Montae Nicholson

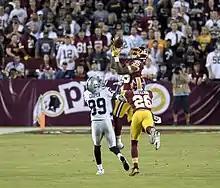
Nicholson intercepts a pass meant for Oakland Raiders wide receiver Amari Cooper in 2017.

He made his professional regular season debut in the Redskins' season-opening 30–17 loss to the Philadelphia Eagles. On September 17, 2017, Nicholson earned his first career start and made two solo tackles in the Redskins' 27–20 victory at the Los Angeles Rams in Week 2. Defensive coordinator Greg Manusky opted to use Nicholson in nickel packages and Everett in base formations.